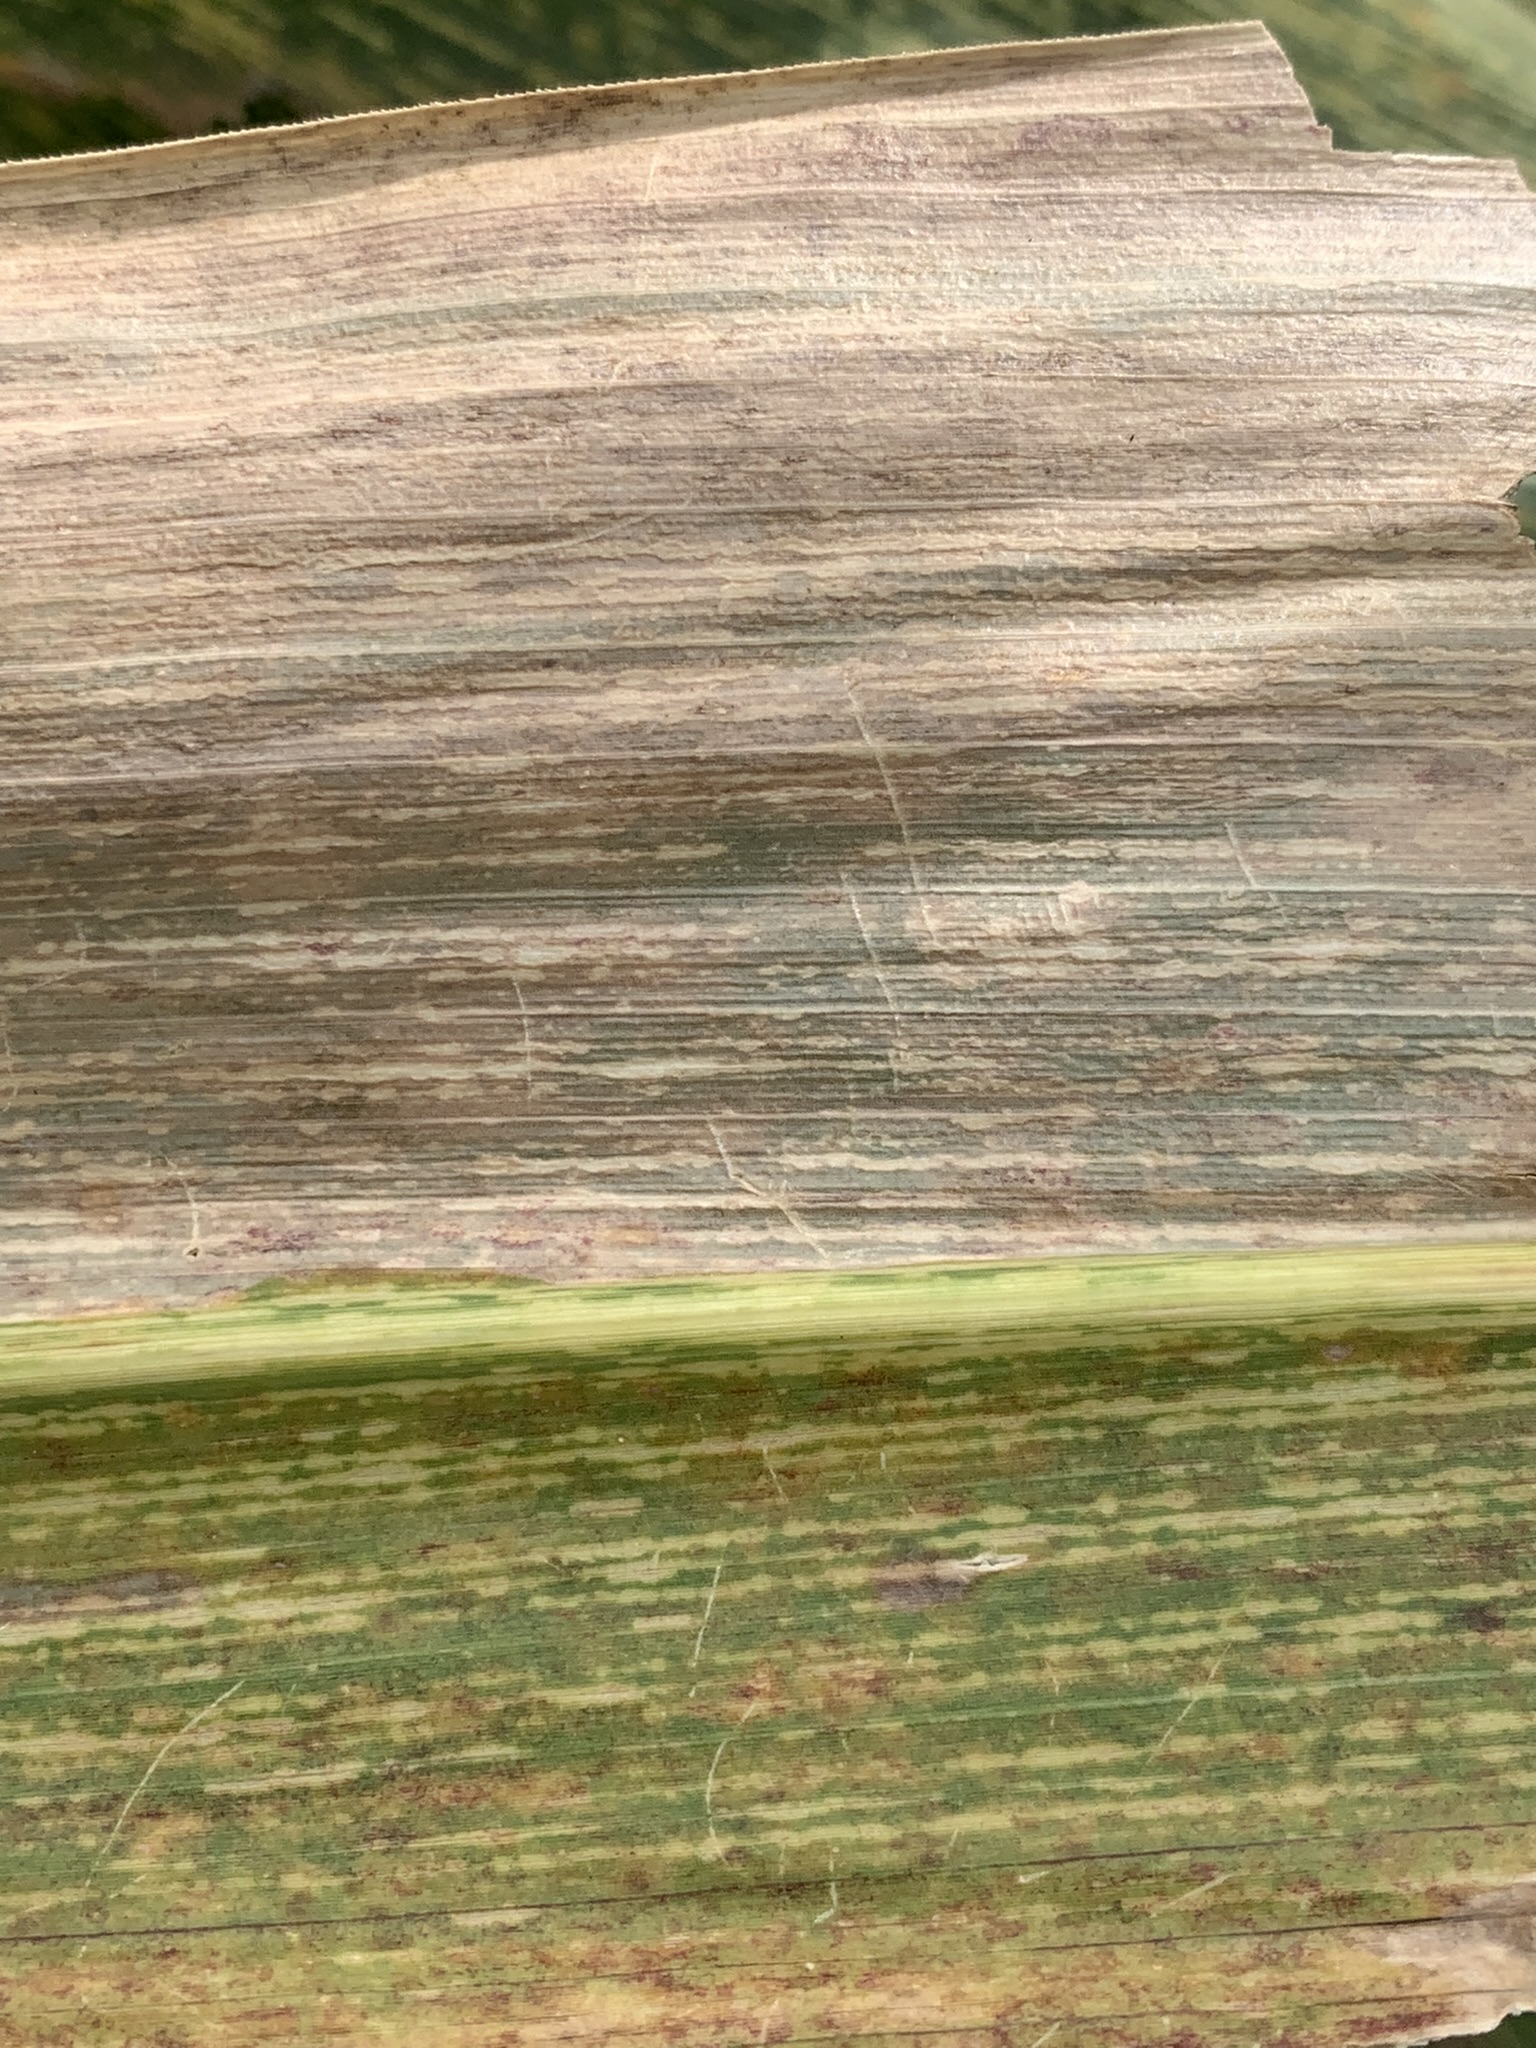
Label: MSV